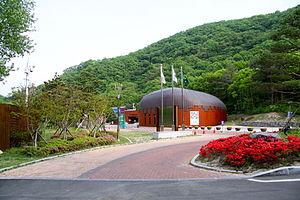
Ulsan est une ville portuaire située au sud-est de la Corée du Sud sur la mer du Japon, à une quarantaine de kilomètres de Busan. La ville compte 962 931 habitants et la ville métropolitaine 1 105 823 habitants. La ville a le statut de ville métropolitaine depuis le 15 juillet 1997.